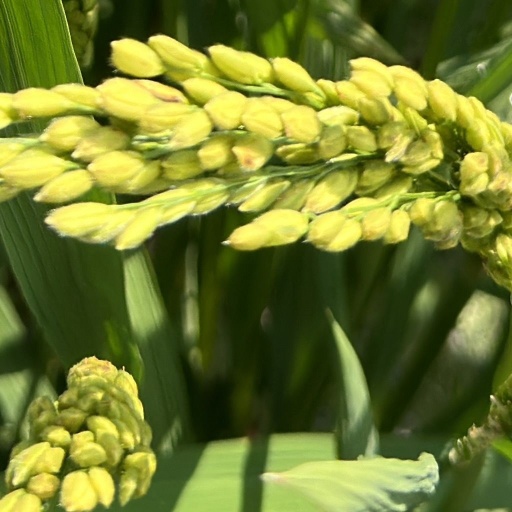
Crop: rice